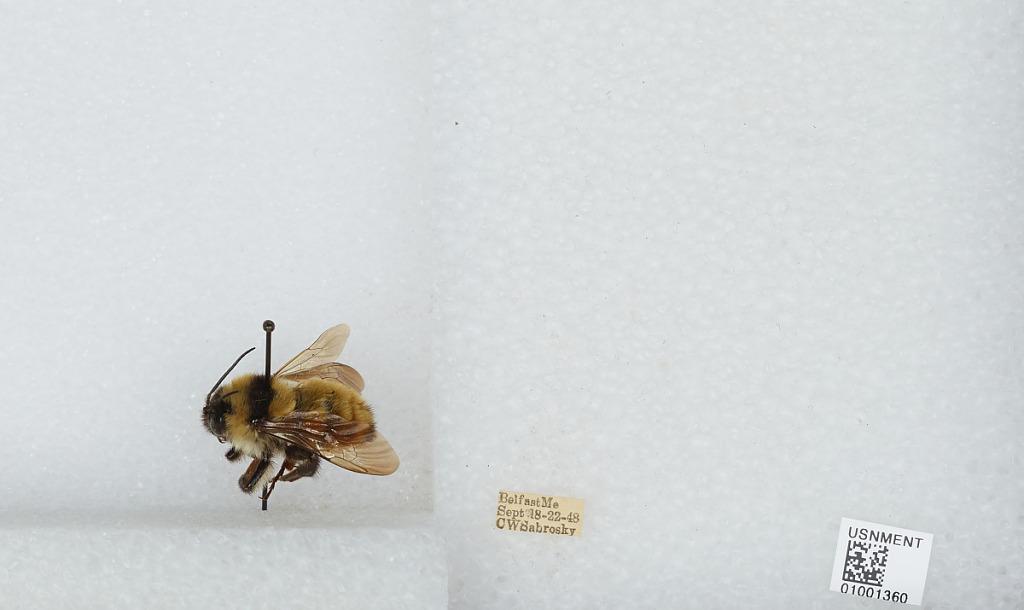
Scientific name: Bombus (Fervidobombus) fervidus fervidus (Fabricius)
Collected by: C. Sabrosky
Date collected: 1948-9-18
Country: United States
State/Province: Maine
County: Waldo
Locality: Belfast
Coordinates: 44.4258, -69.0117